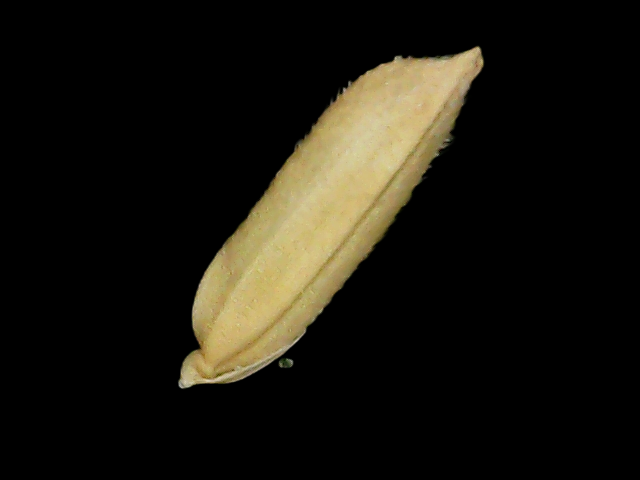
Rice variety: Binadhan14